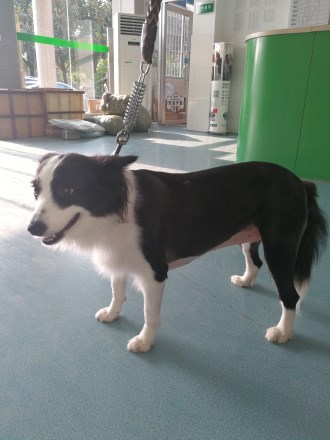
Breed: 2594-n000109-Border_collie